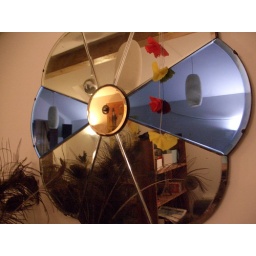
Mirror ball in the mirror